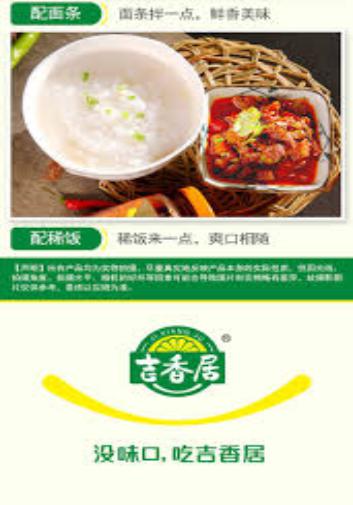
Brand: jixiangju
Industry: Food